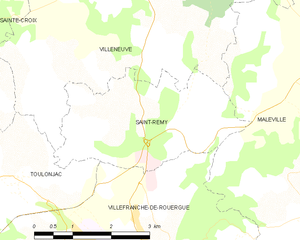
Saint-Rémy est une commune française, située dans le département de l'Aveyron en région Occitanie.